Althorp

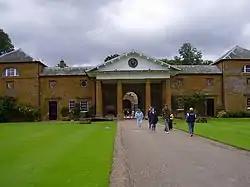
The stable block

The Grade I listed Falconry was built in 1613 using the same local ironstone as the stables and is of similar Palladian appearance, featuring a "gabled roof with ashlar parapets, kneelers and obelisks". It is a two-storey structure, but a single storey red-brick extension was added in the 19th century. The hall of the falconry contains 2 arcaded openings with keystones, and to the left of the hall is a fireplace with Delft tiles, dated to the 19th century. Over the centuries at various times it has been the home of the park warden, the gamekeeper, and the kennelman who looked after the hounds, hosting puppy shows in the 20th century. Both the stable block and Falconry became listed buildings in November 1954. Nearby was the Lavender Cottage with a thatched roof and a wendy house which the Althorp children would play in, but was accidentally burned down by the son of the chauffeur of Albert, and never rebuilt.